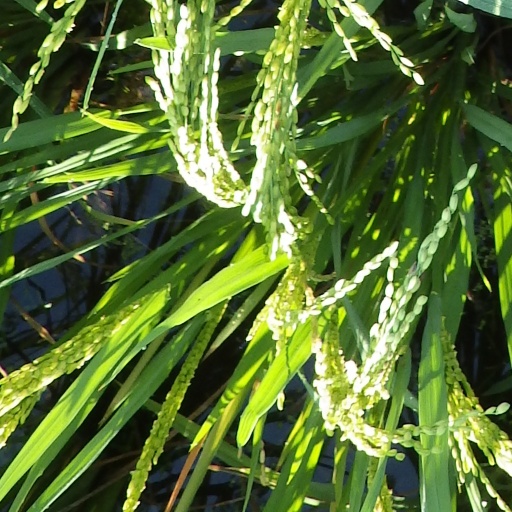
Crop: rice